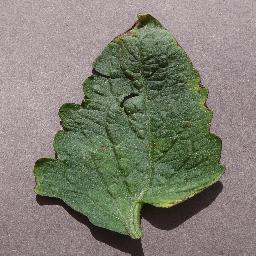
Label: Tomato___Target_Spot